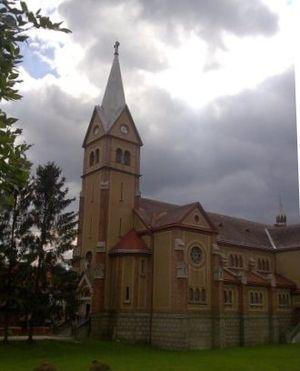
Dănești est une commune roumaine du județ de Harghita, dans la région historique de Transylvanie. Elle est composée d'un seul village, Dănești.